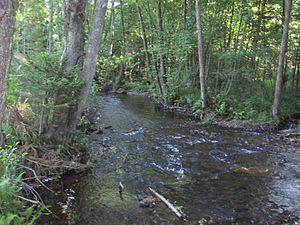
Pont-Colin est un lieu-dit de la province de Namur en Belgique. Sis sur la Hulle, rivière qui délimite la frontière entre la Belgique et la France, l’ancien poste frontière contrôlait le passage du trafic sur la route qui, à travers la forêt de Rienne, allait de Gedinne et Willerzie à Hargnies. À la frontière la route nationale belge 952 devient la route départementale 7, du département des Ardennes.
La Hulle est un ruisseau de Belgique et de France, affluent en rive gauche de la Houille et donc sous-affluent de la Meuse. Sur presque tout son parcours le ruisseau trace la frontière entre la Belgique et la France.